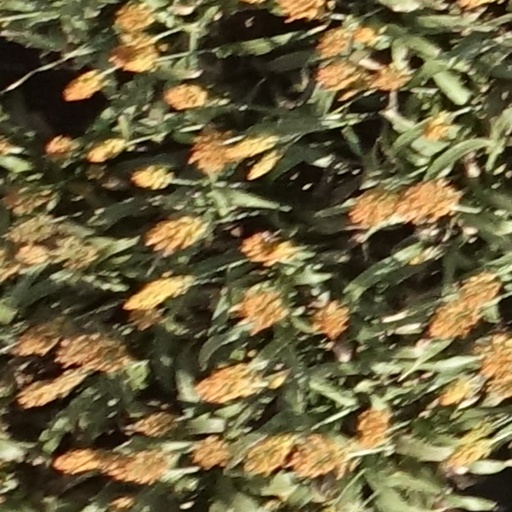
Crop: sorghum